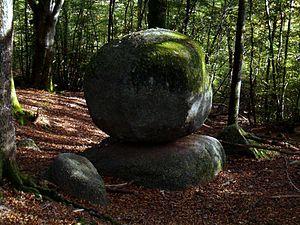
Le département de Saône-et-Loire est un département français de la région Bourgogne-Franche-Comté dont la préfecture est Mâcon. L'Insee et la Poste lui attribuent le code 71. Il s'agit du département le plus peuplé de la région.
Les monuments mégalithiques du Morvan sont pour la plupart des chaos granitiques, donc d'origine naturelle. Certains toutefois ont été érigés ou taillés par la main humaine.
Uchon est une commune française située dans le département de Saône-et-Loire en région Bourgogne-Franche-Comté.
Le signal d'Uchon, appelé parfois mont Julien, est un sommet du massif du Morvan situé sur la commune d'Uchon en Saône-et-Loire, dans le sud de la région Bourgogne-Franche-Comté.
La pierre qui croule est un roc granitique presque rond de cinq faces intégrale reposant en équilibre sur un bloc arrondi émergent du sol à Uchon, en Saône-et-Loire.